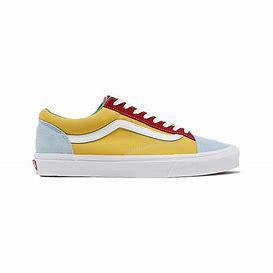
Brand: Vans
Model: Style 36